1943 Copa del Generalísimo

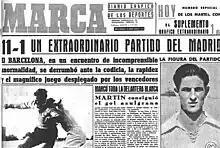
Cover of "Marca" newspaper describing Real Madrid's 11–1 Victory over Barcelona as a "an extraordinary match"

The 1943 Copa del Generalísimo was the 41st staging of Copa del Rey. It was organized by the Royal Spanish Football Federation. There were a total of 32 teams participating. The competition began on 25 April 1943 and concluded on 20 June 1943 with the final, where Athletic Bilbao won their 14th title.